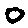
Label: 0